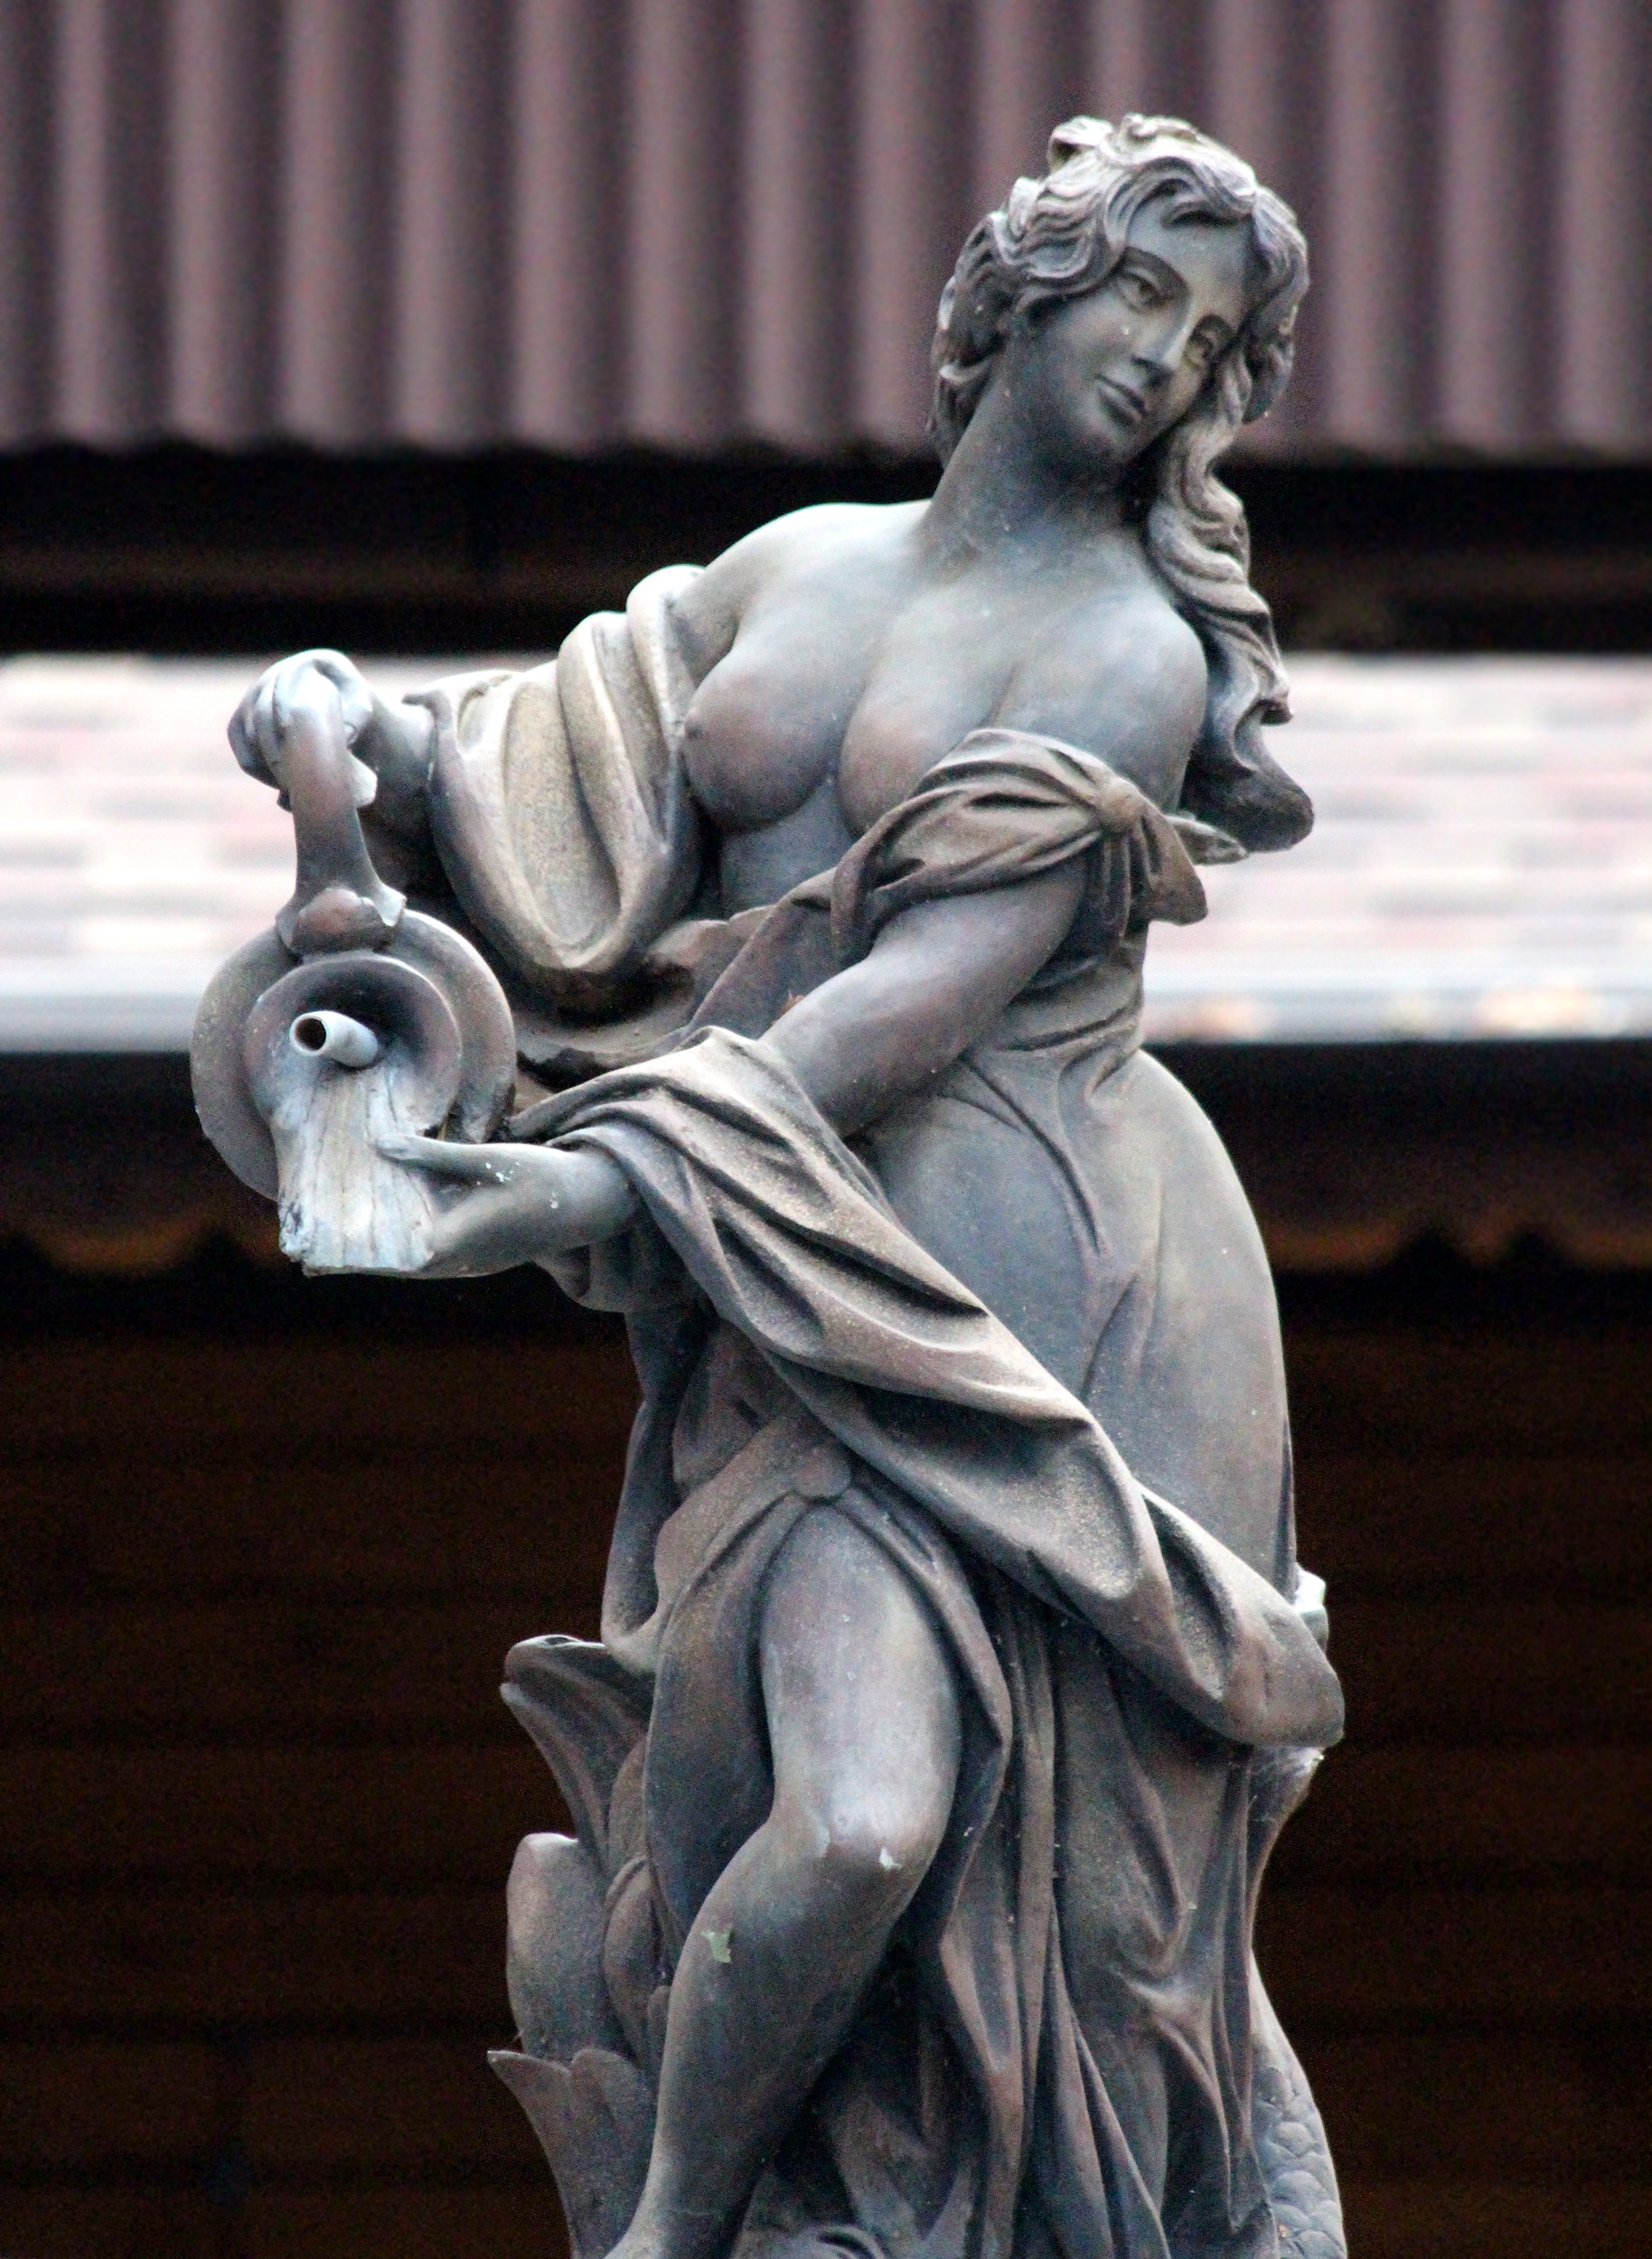
monument, statue, sculpture, art, carving, mythology, clearance, in the garden, krasnodar, stone carving, bronze sculpture, stone woman, ancient history, classical sculpture, park sculpture, statue of woman, a sculpture of a woman